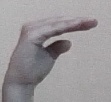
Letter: jeem